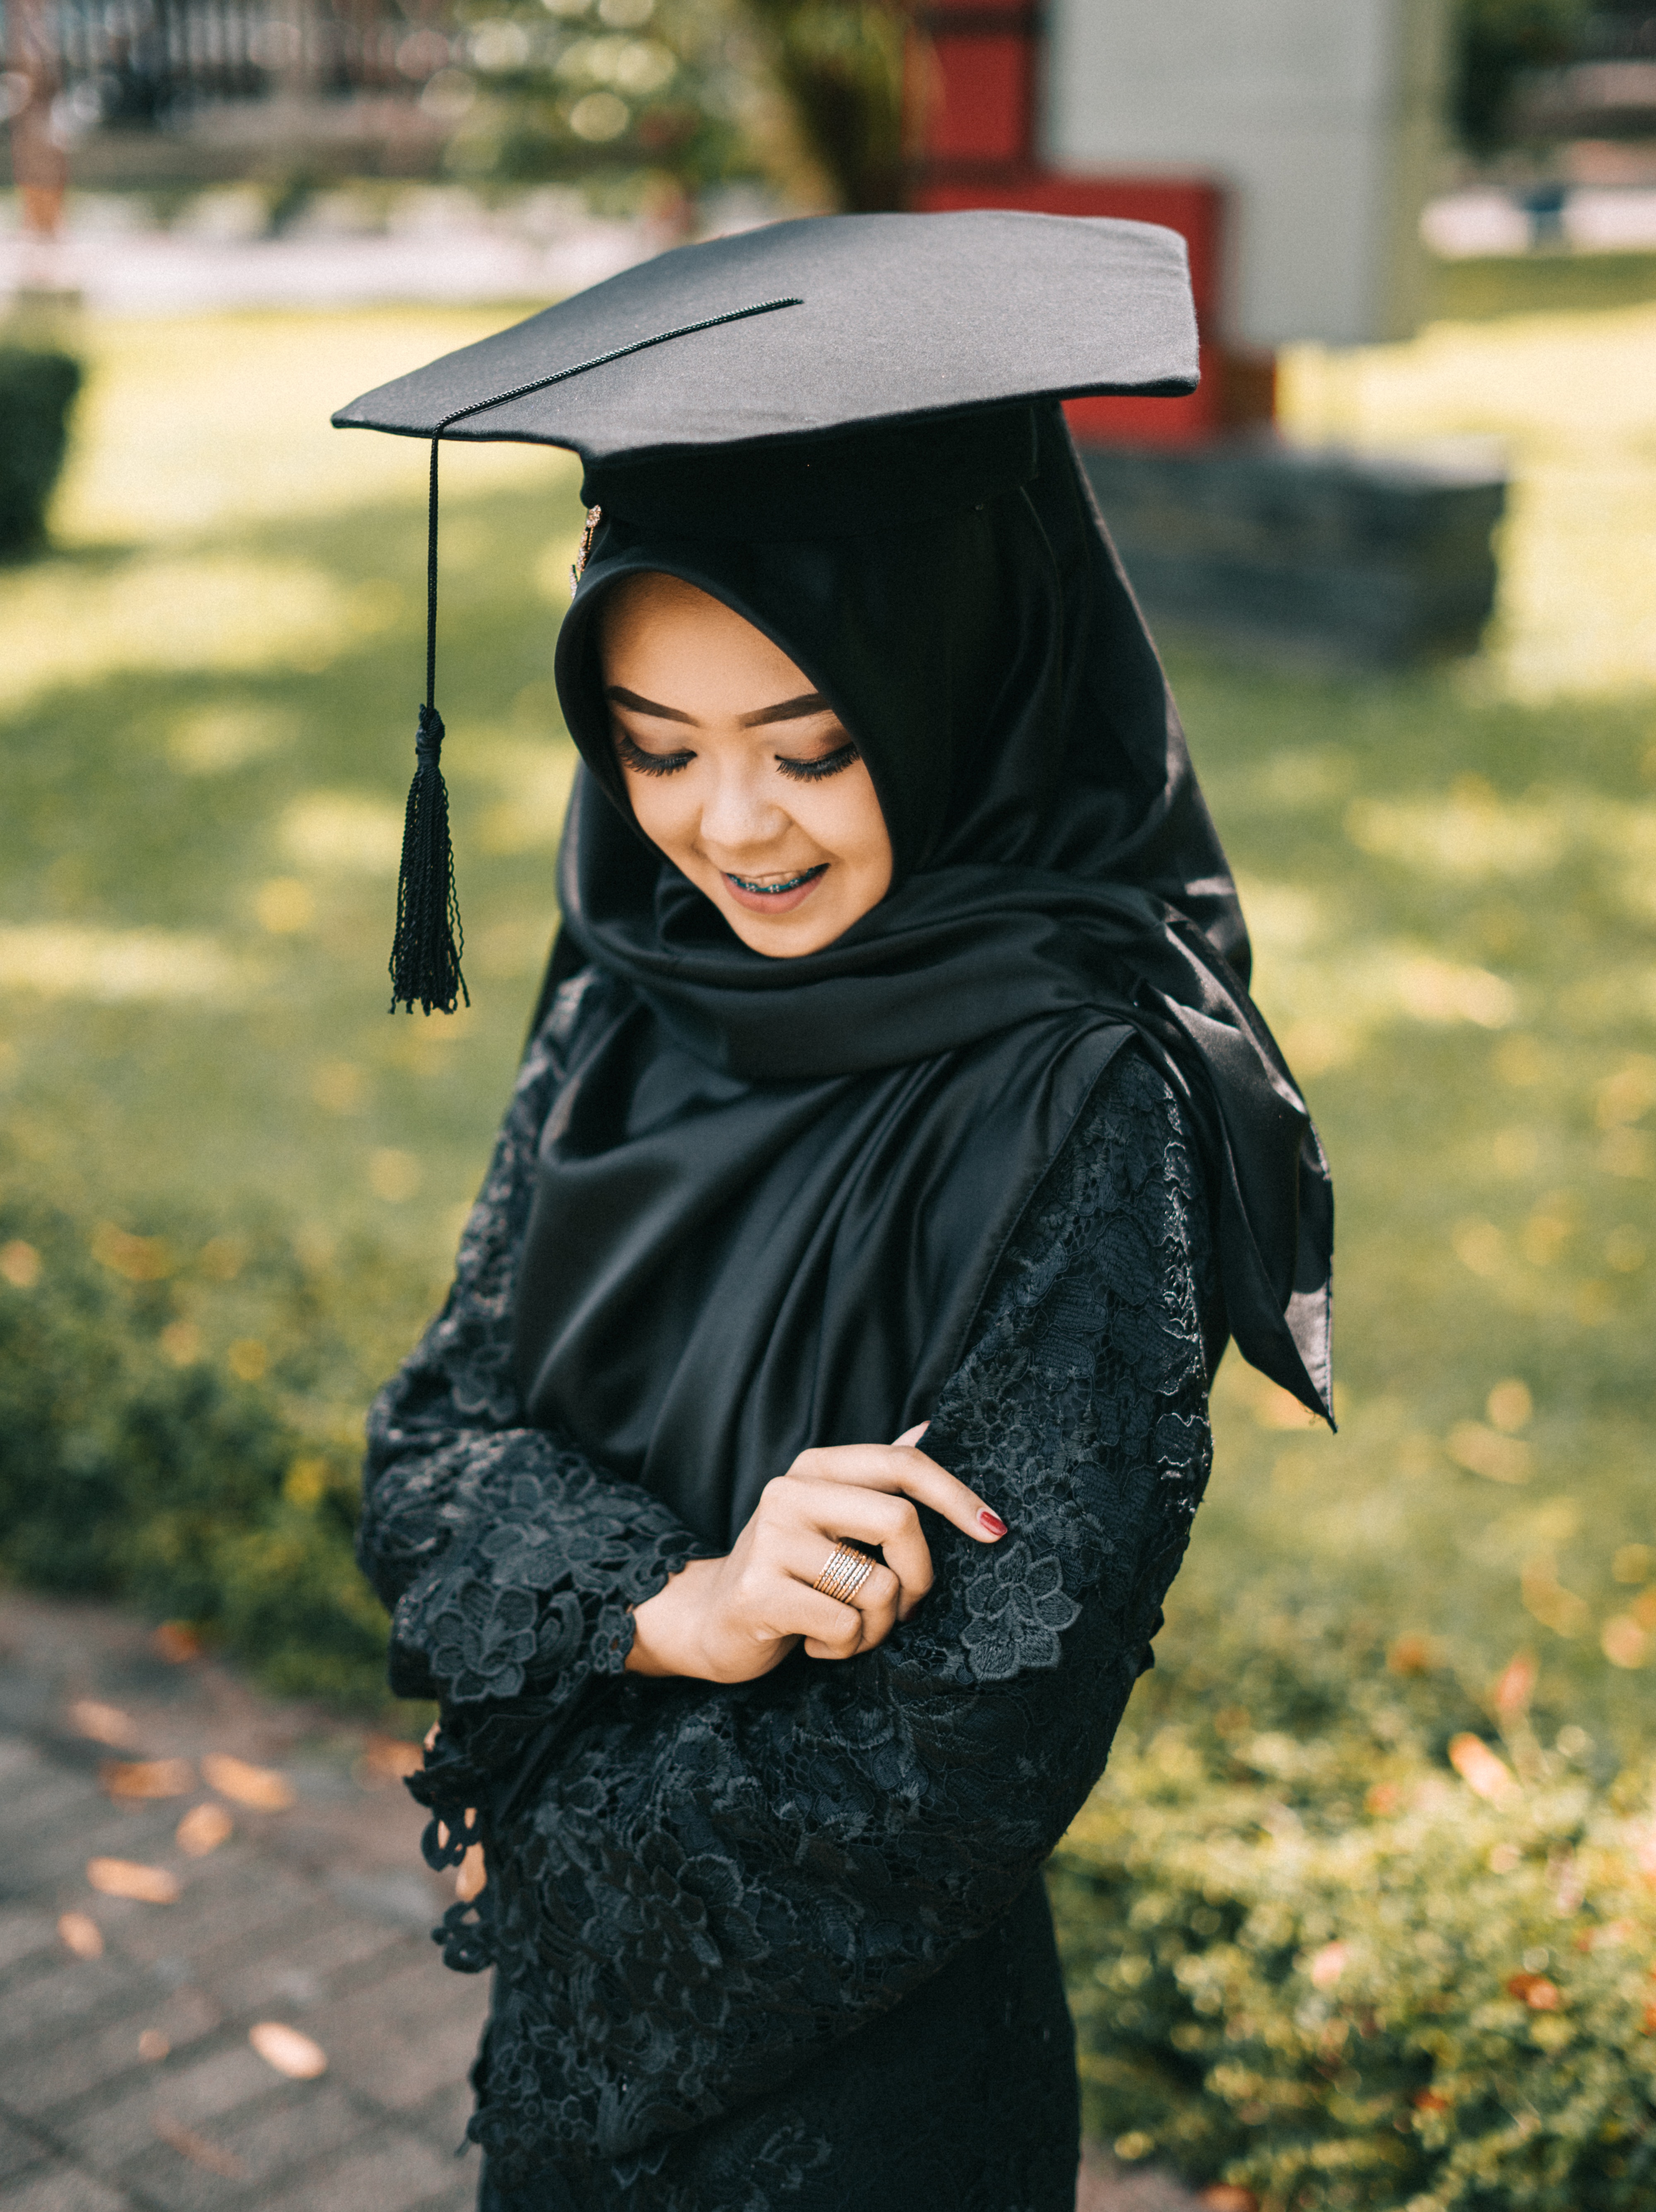
academic dress, graduation, headgear, girl, outerwear, mortarboard, smile, event